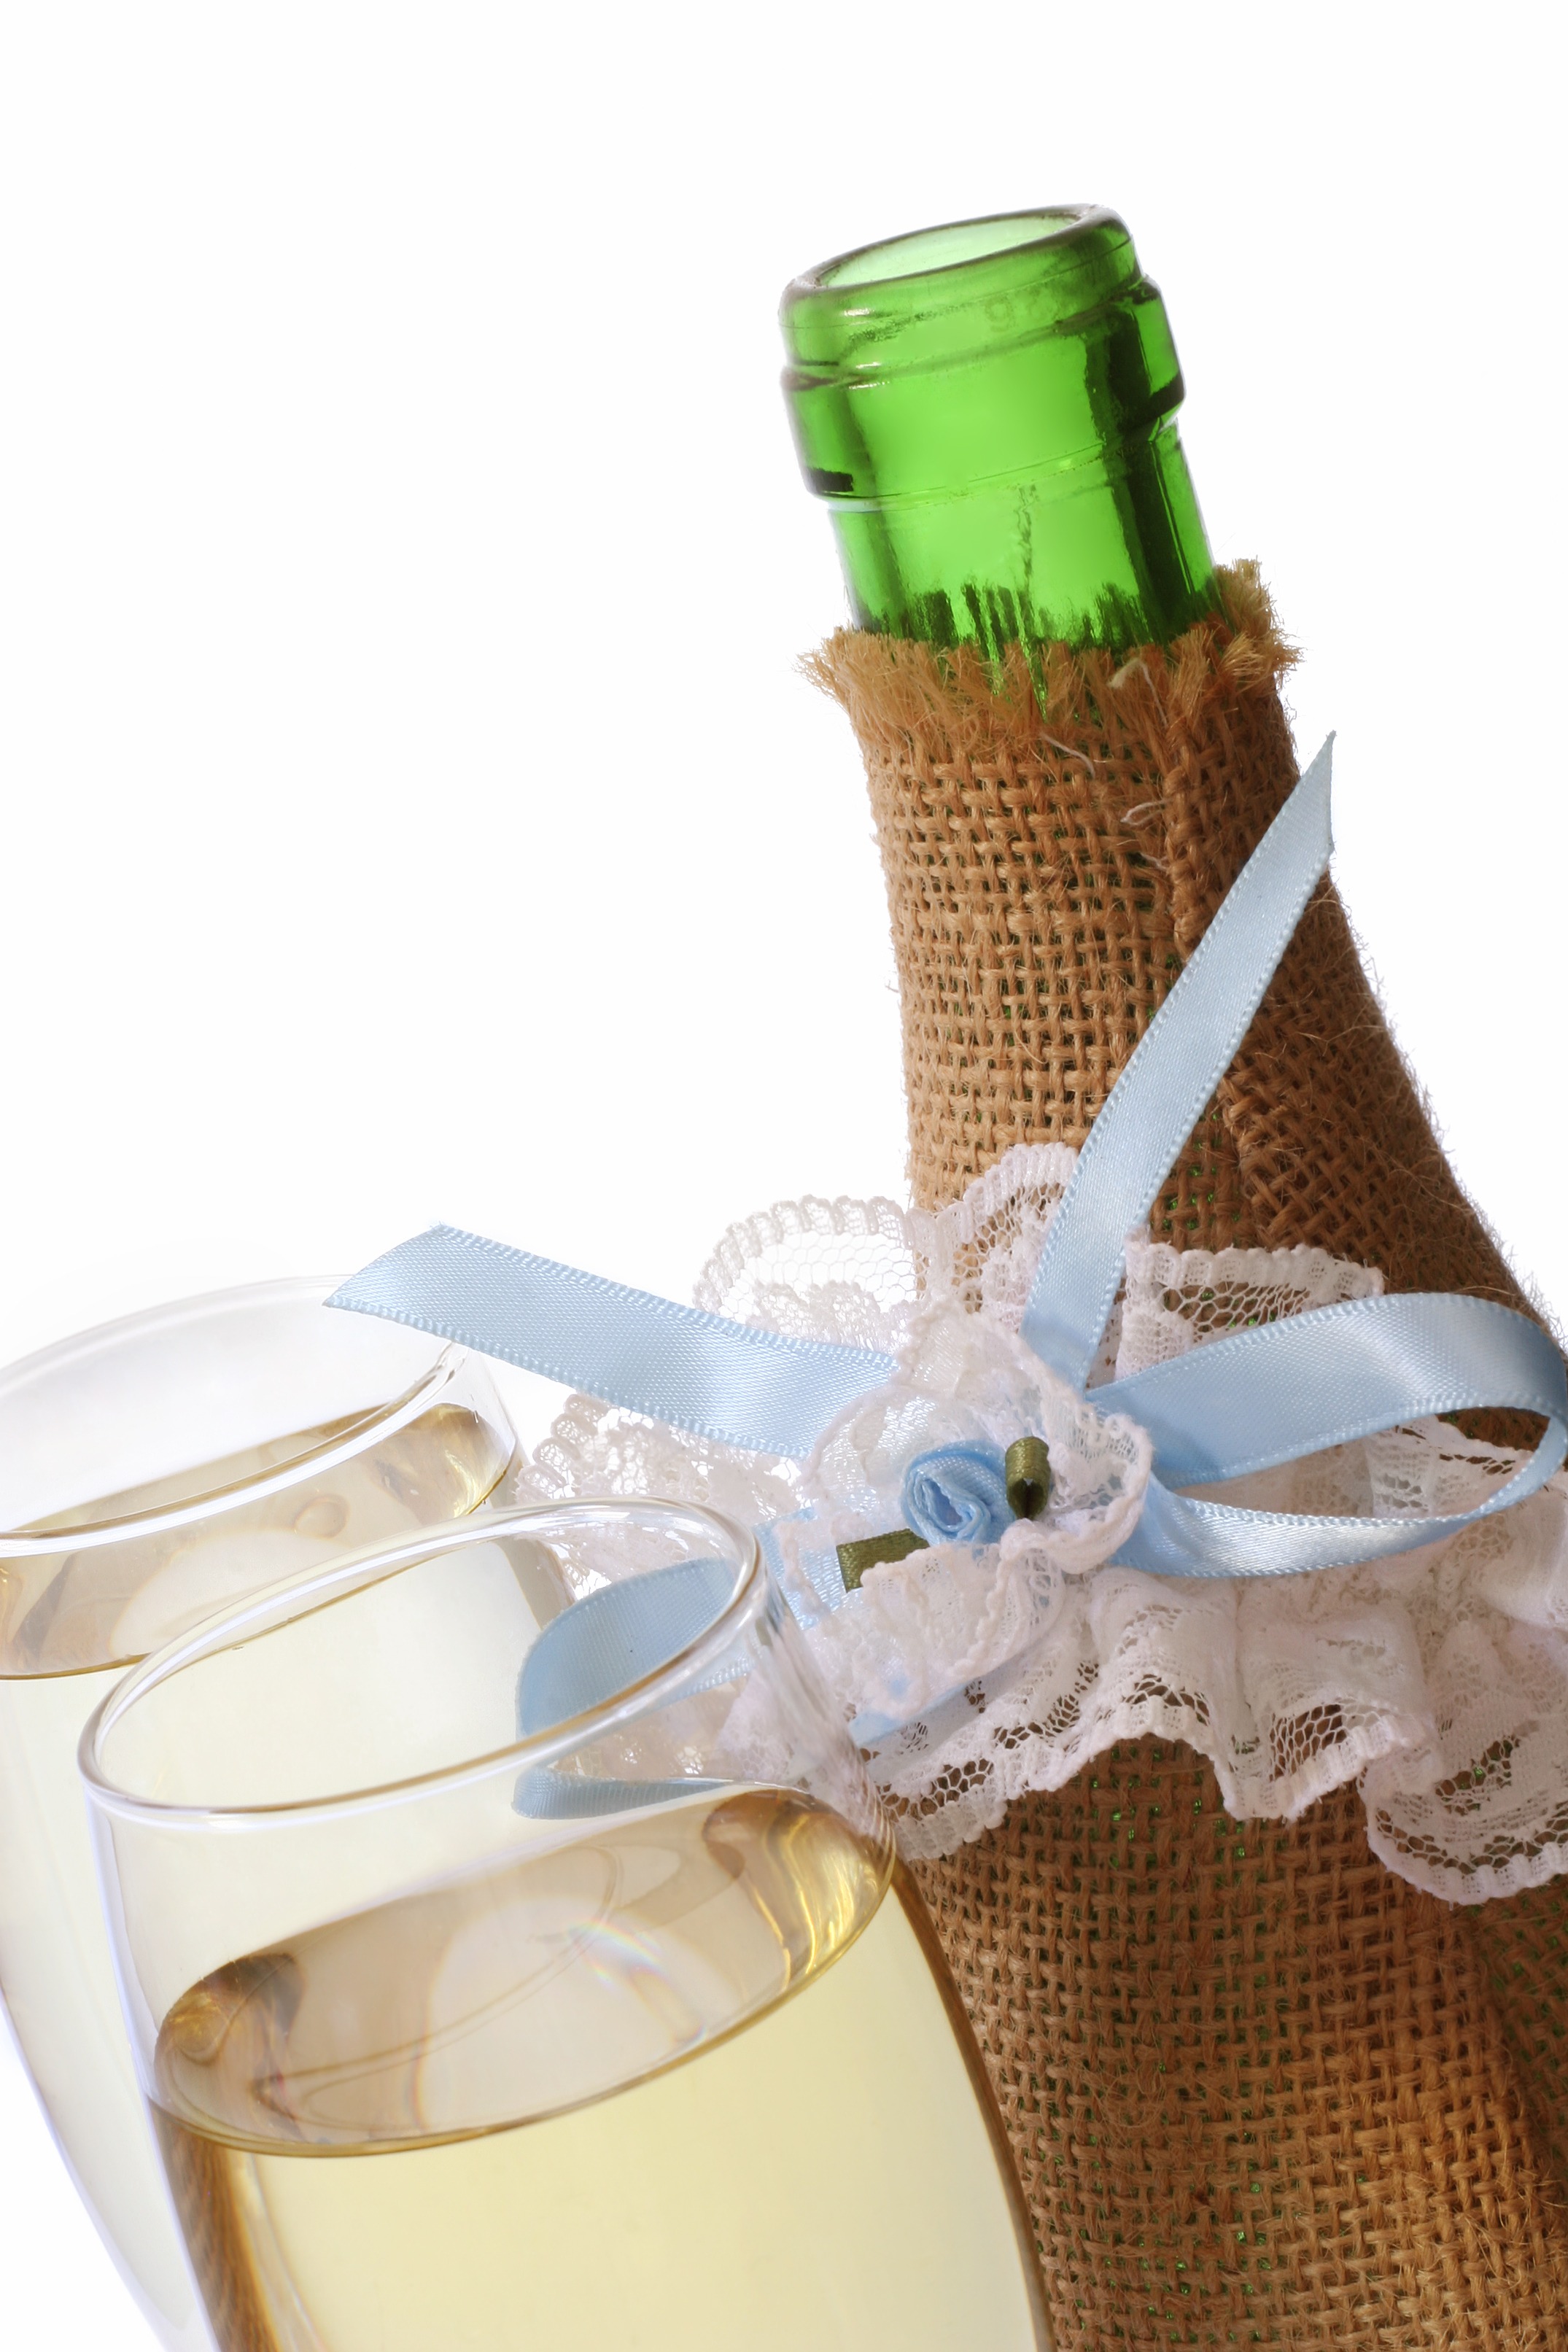
drink, bottle, wine bottle, product, footwear, champagne, ties, packing, distilled beverage, drinkware